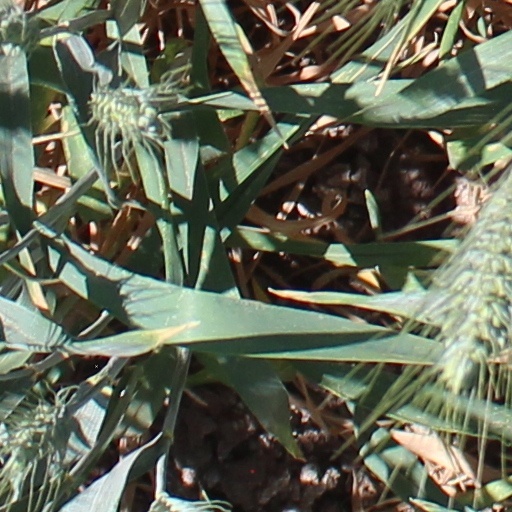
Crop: wheat